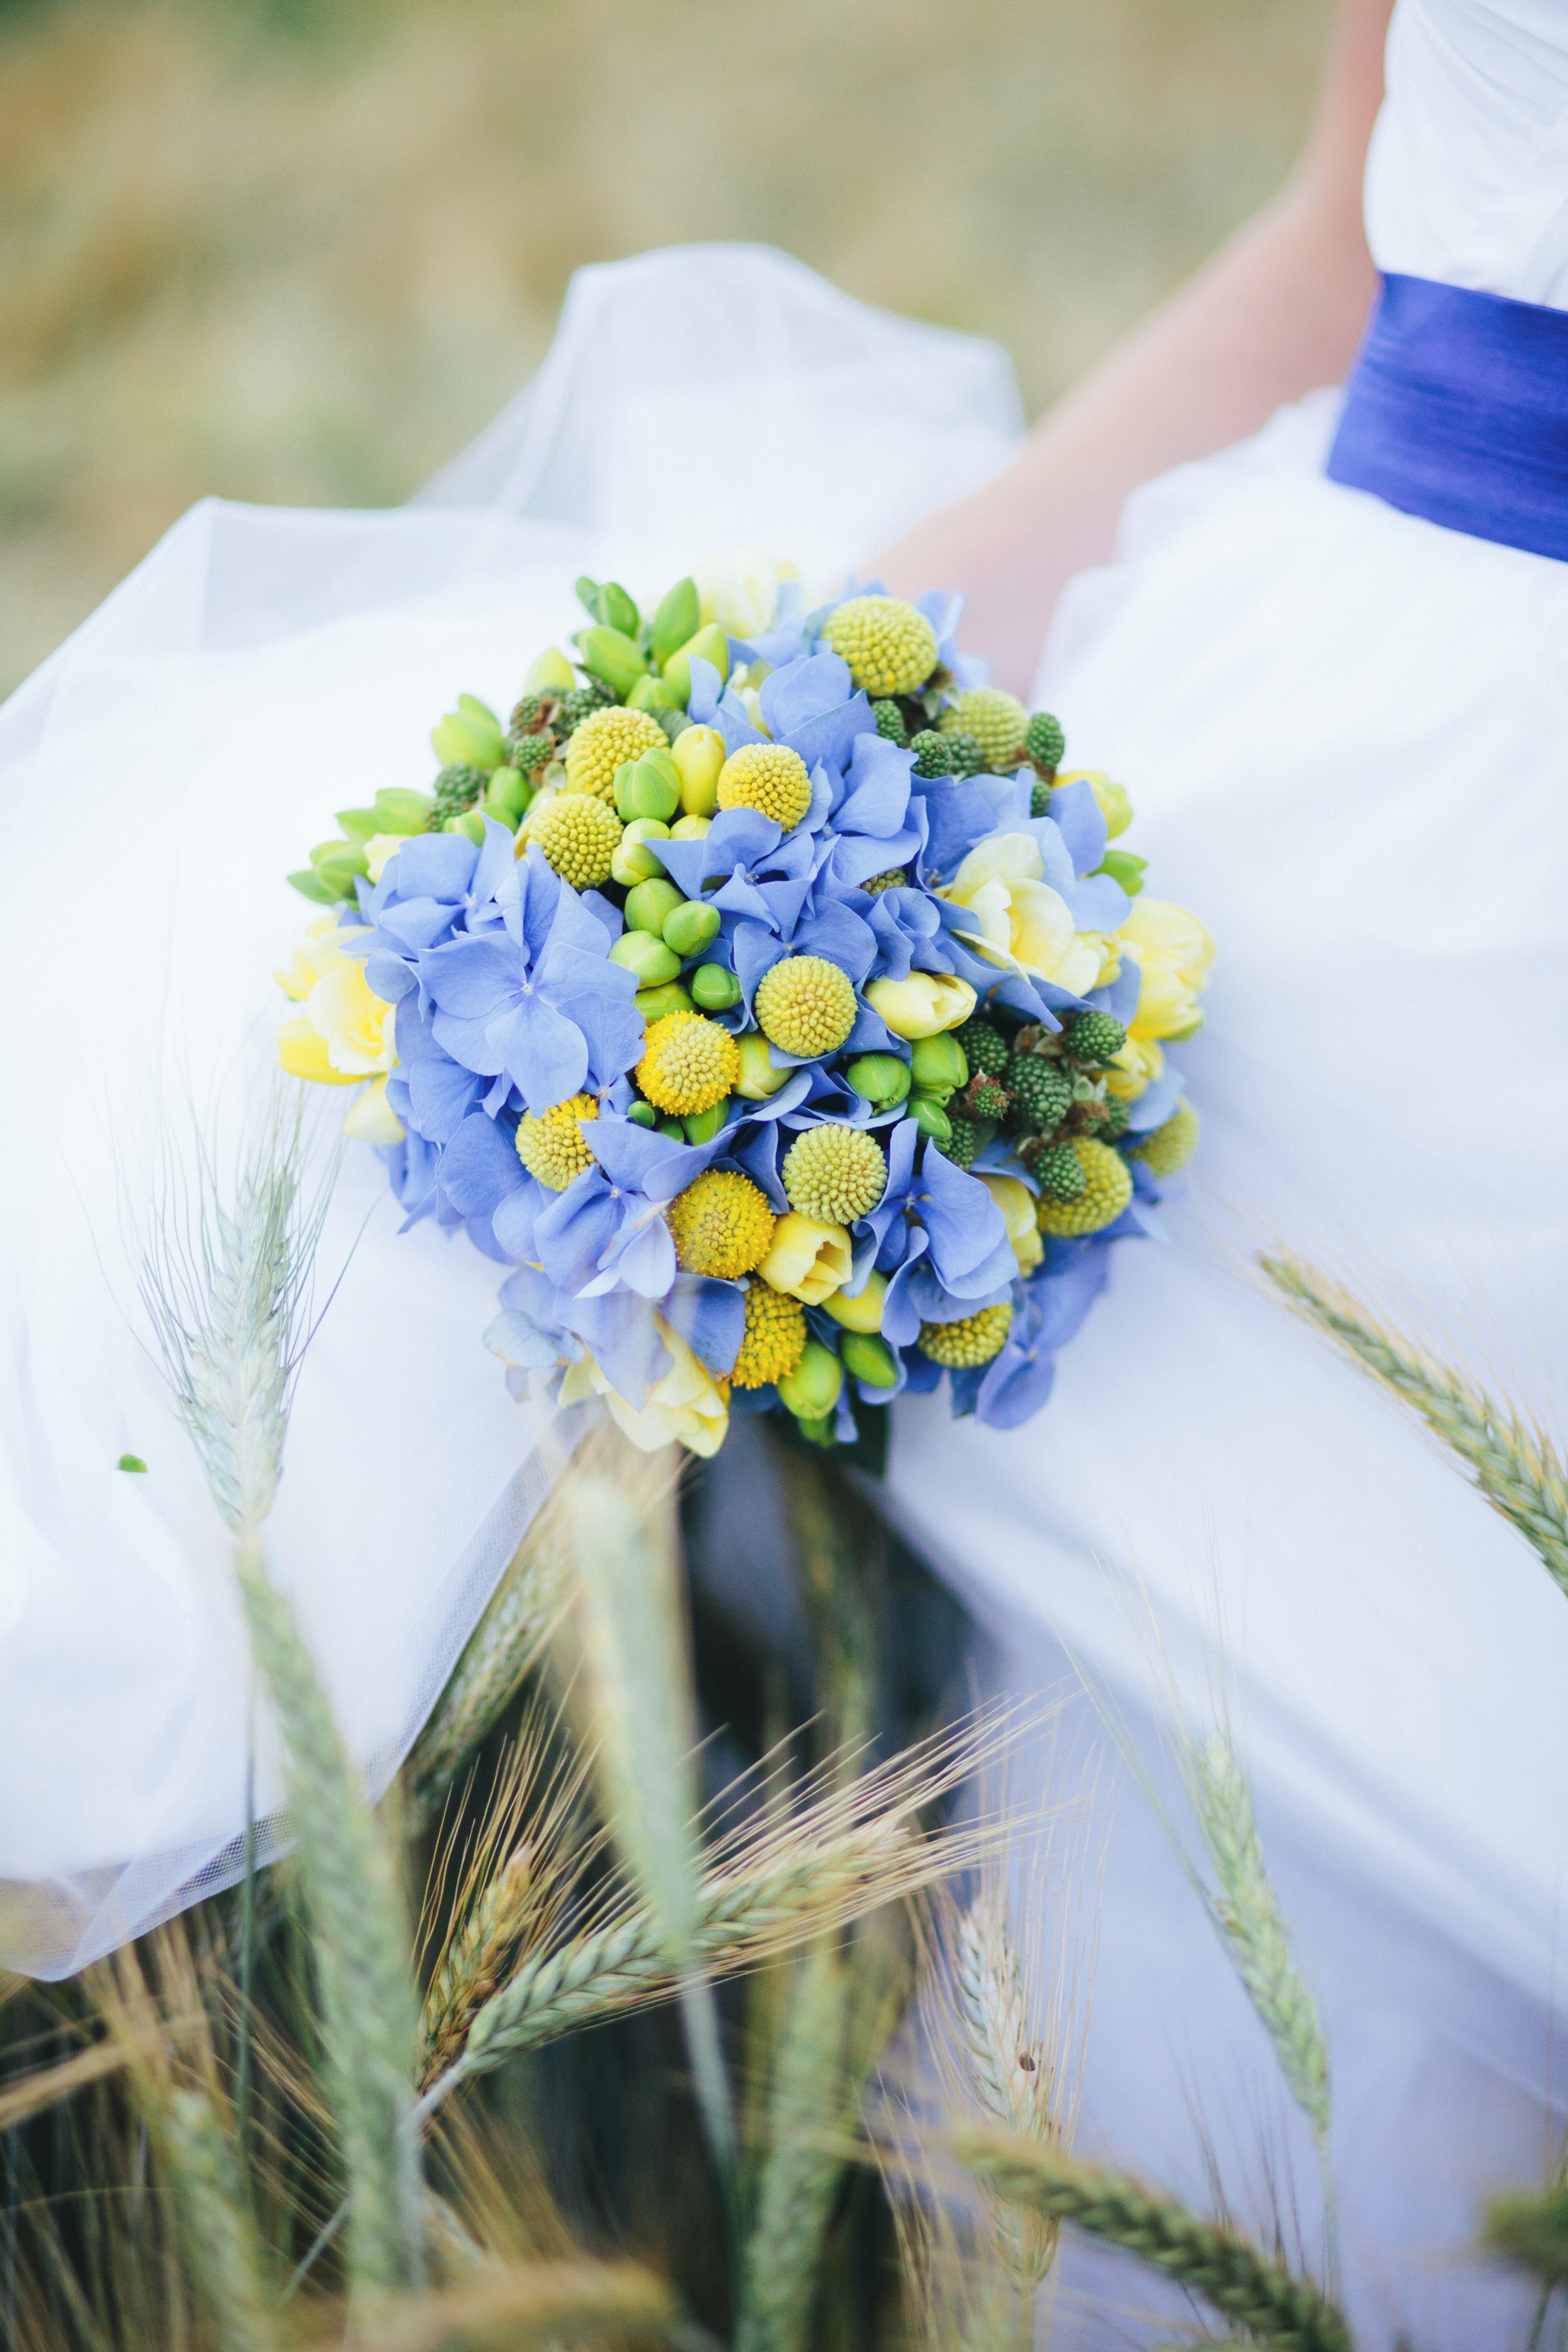
plant, flower, petal, spring, green, blue, yellow, flora, floristry, bridal bouquet, flowering plant, flower bouquet, floral design, land plant, flower arranging, caroline s blue flower